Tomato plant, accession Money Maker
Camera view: tilt-top (135 deg); turntable rotation: 240 degrees
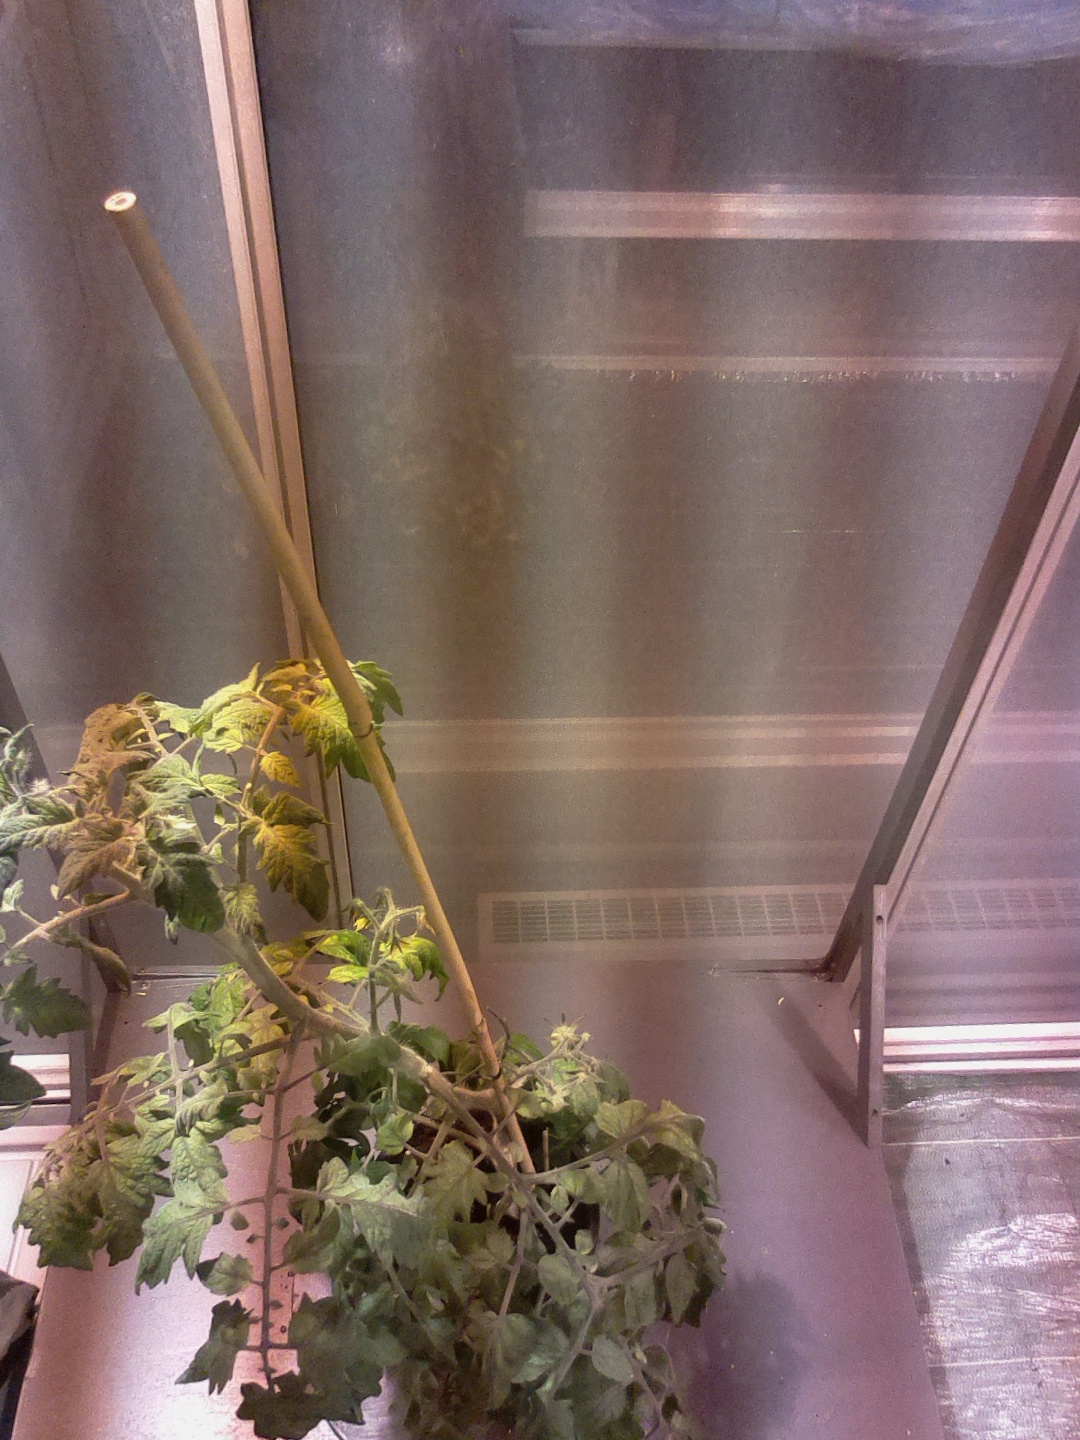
BBCH growth stage 71: 10%-20% of final fruit size